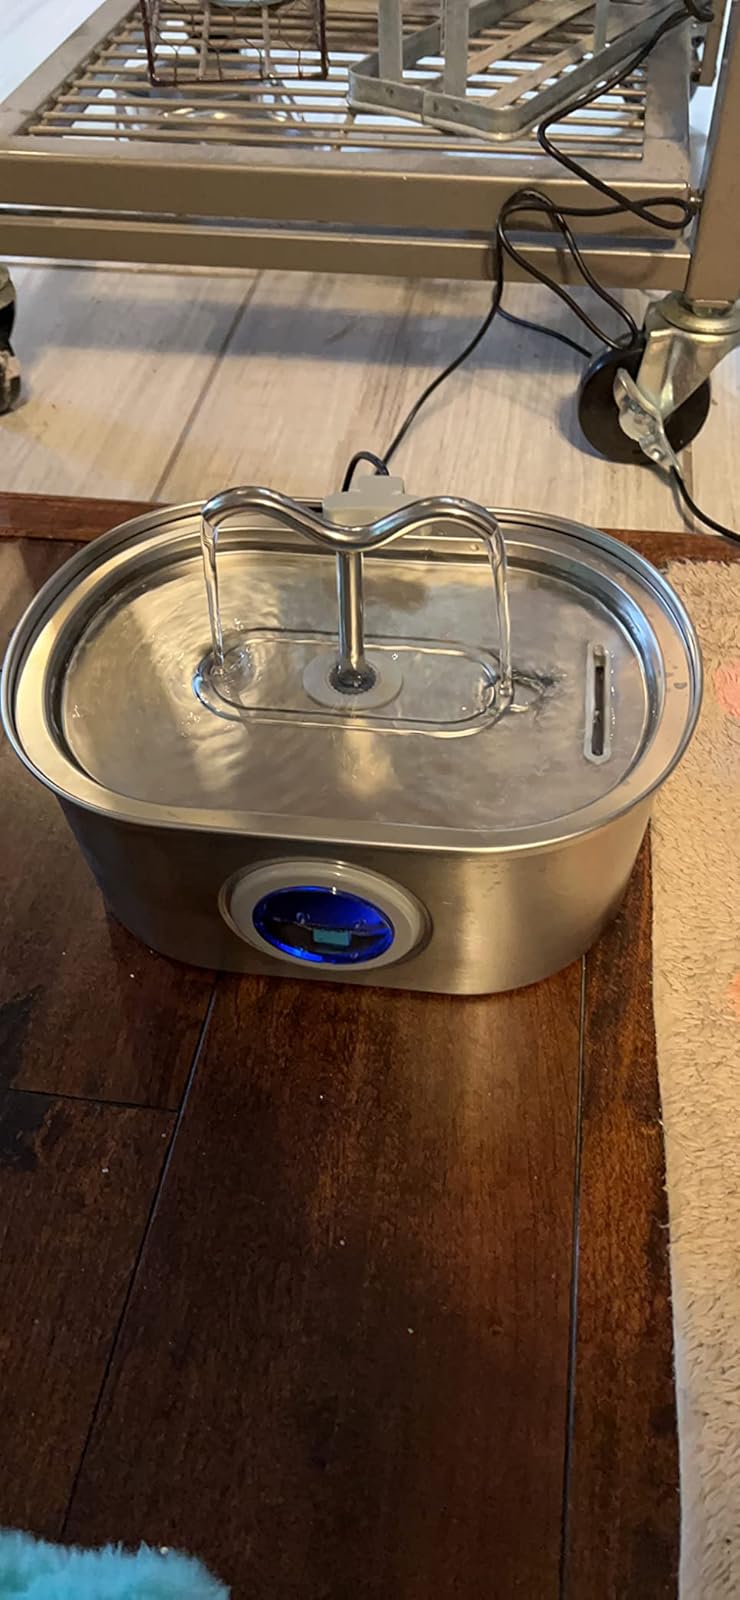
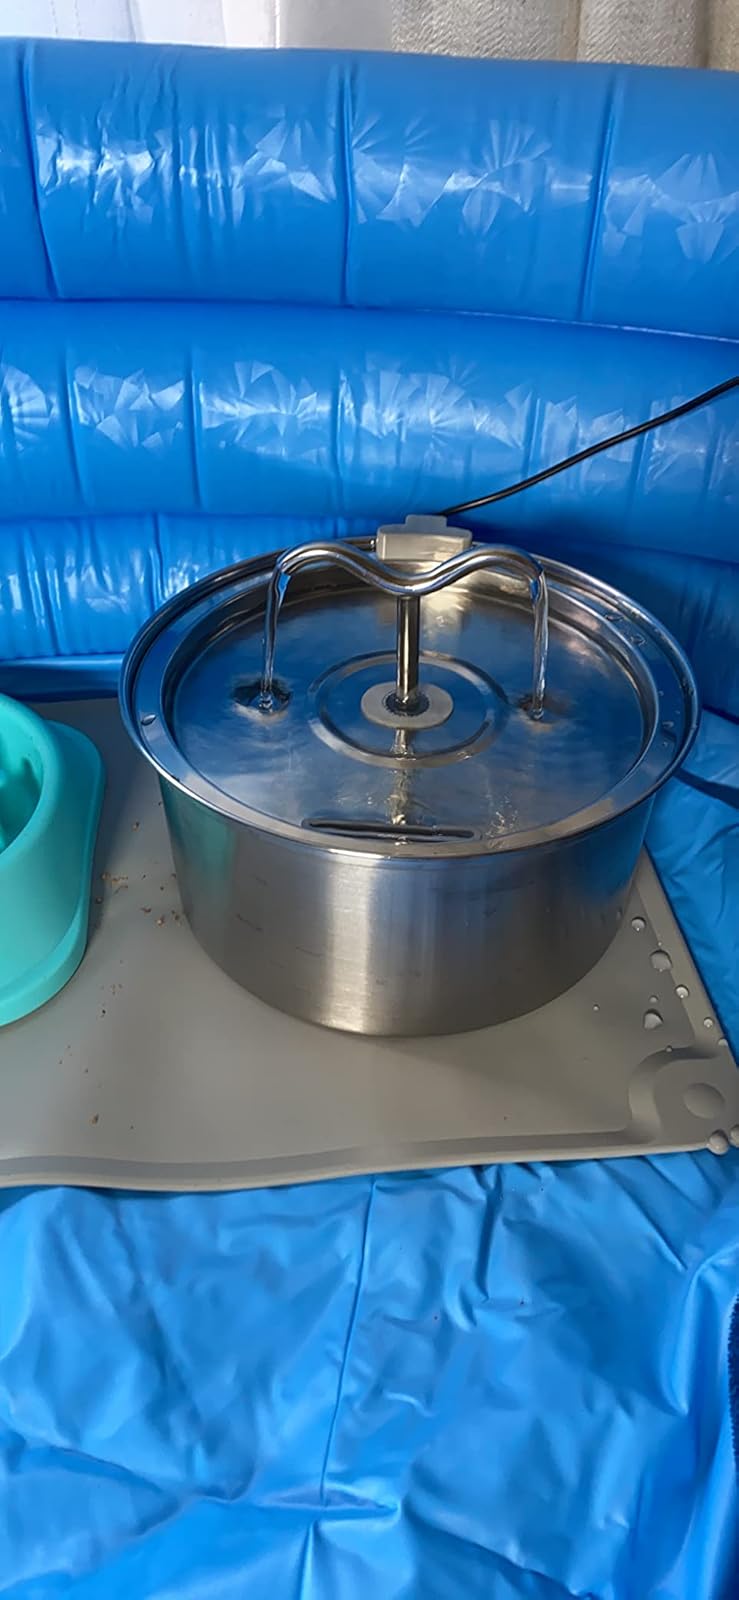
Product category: items_bowl
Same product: no